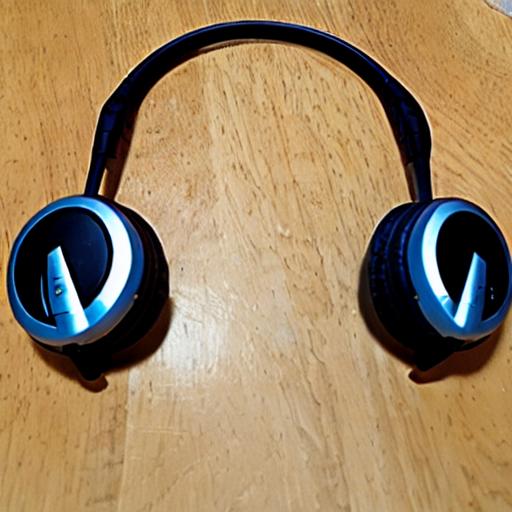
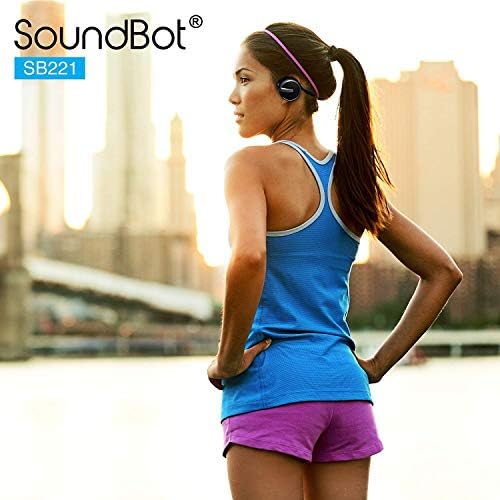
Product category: headphones
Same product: no